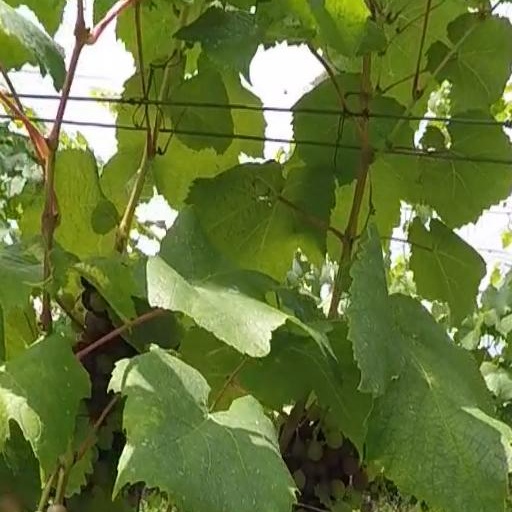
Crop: grape